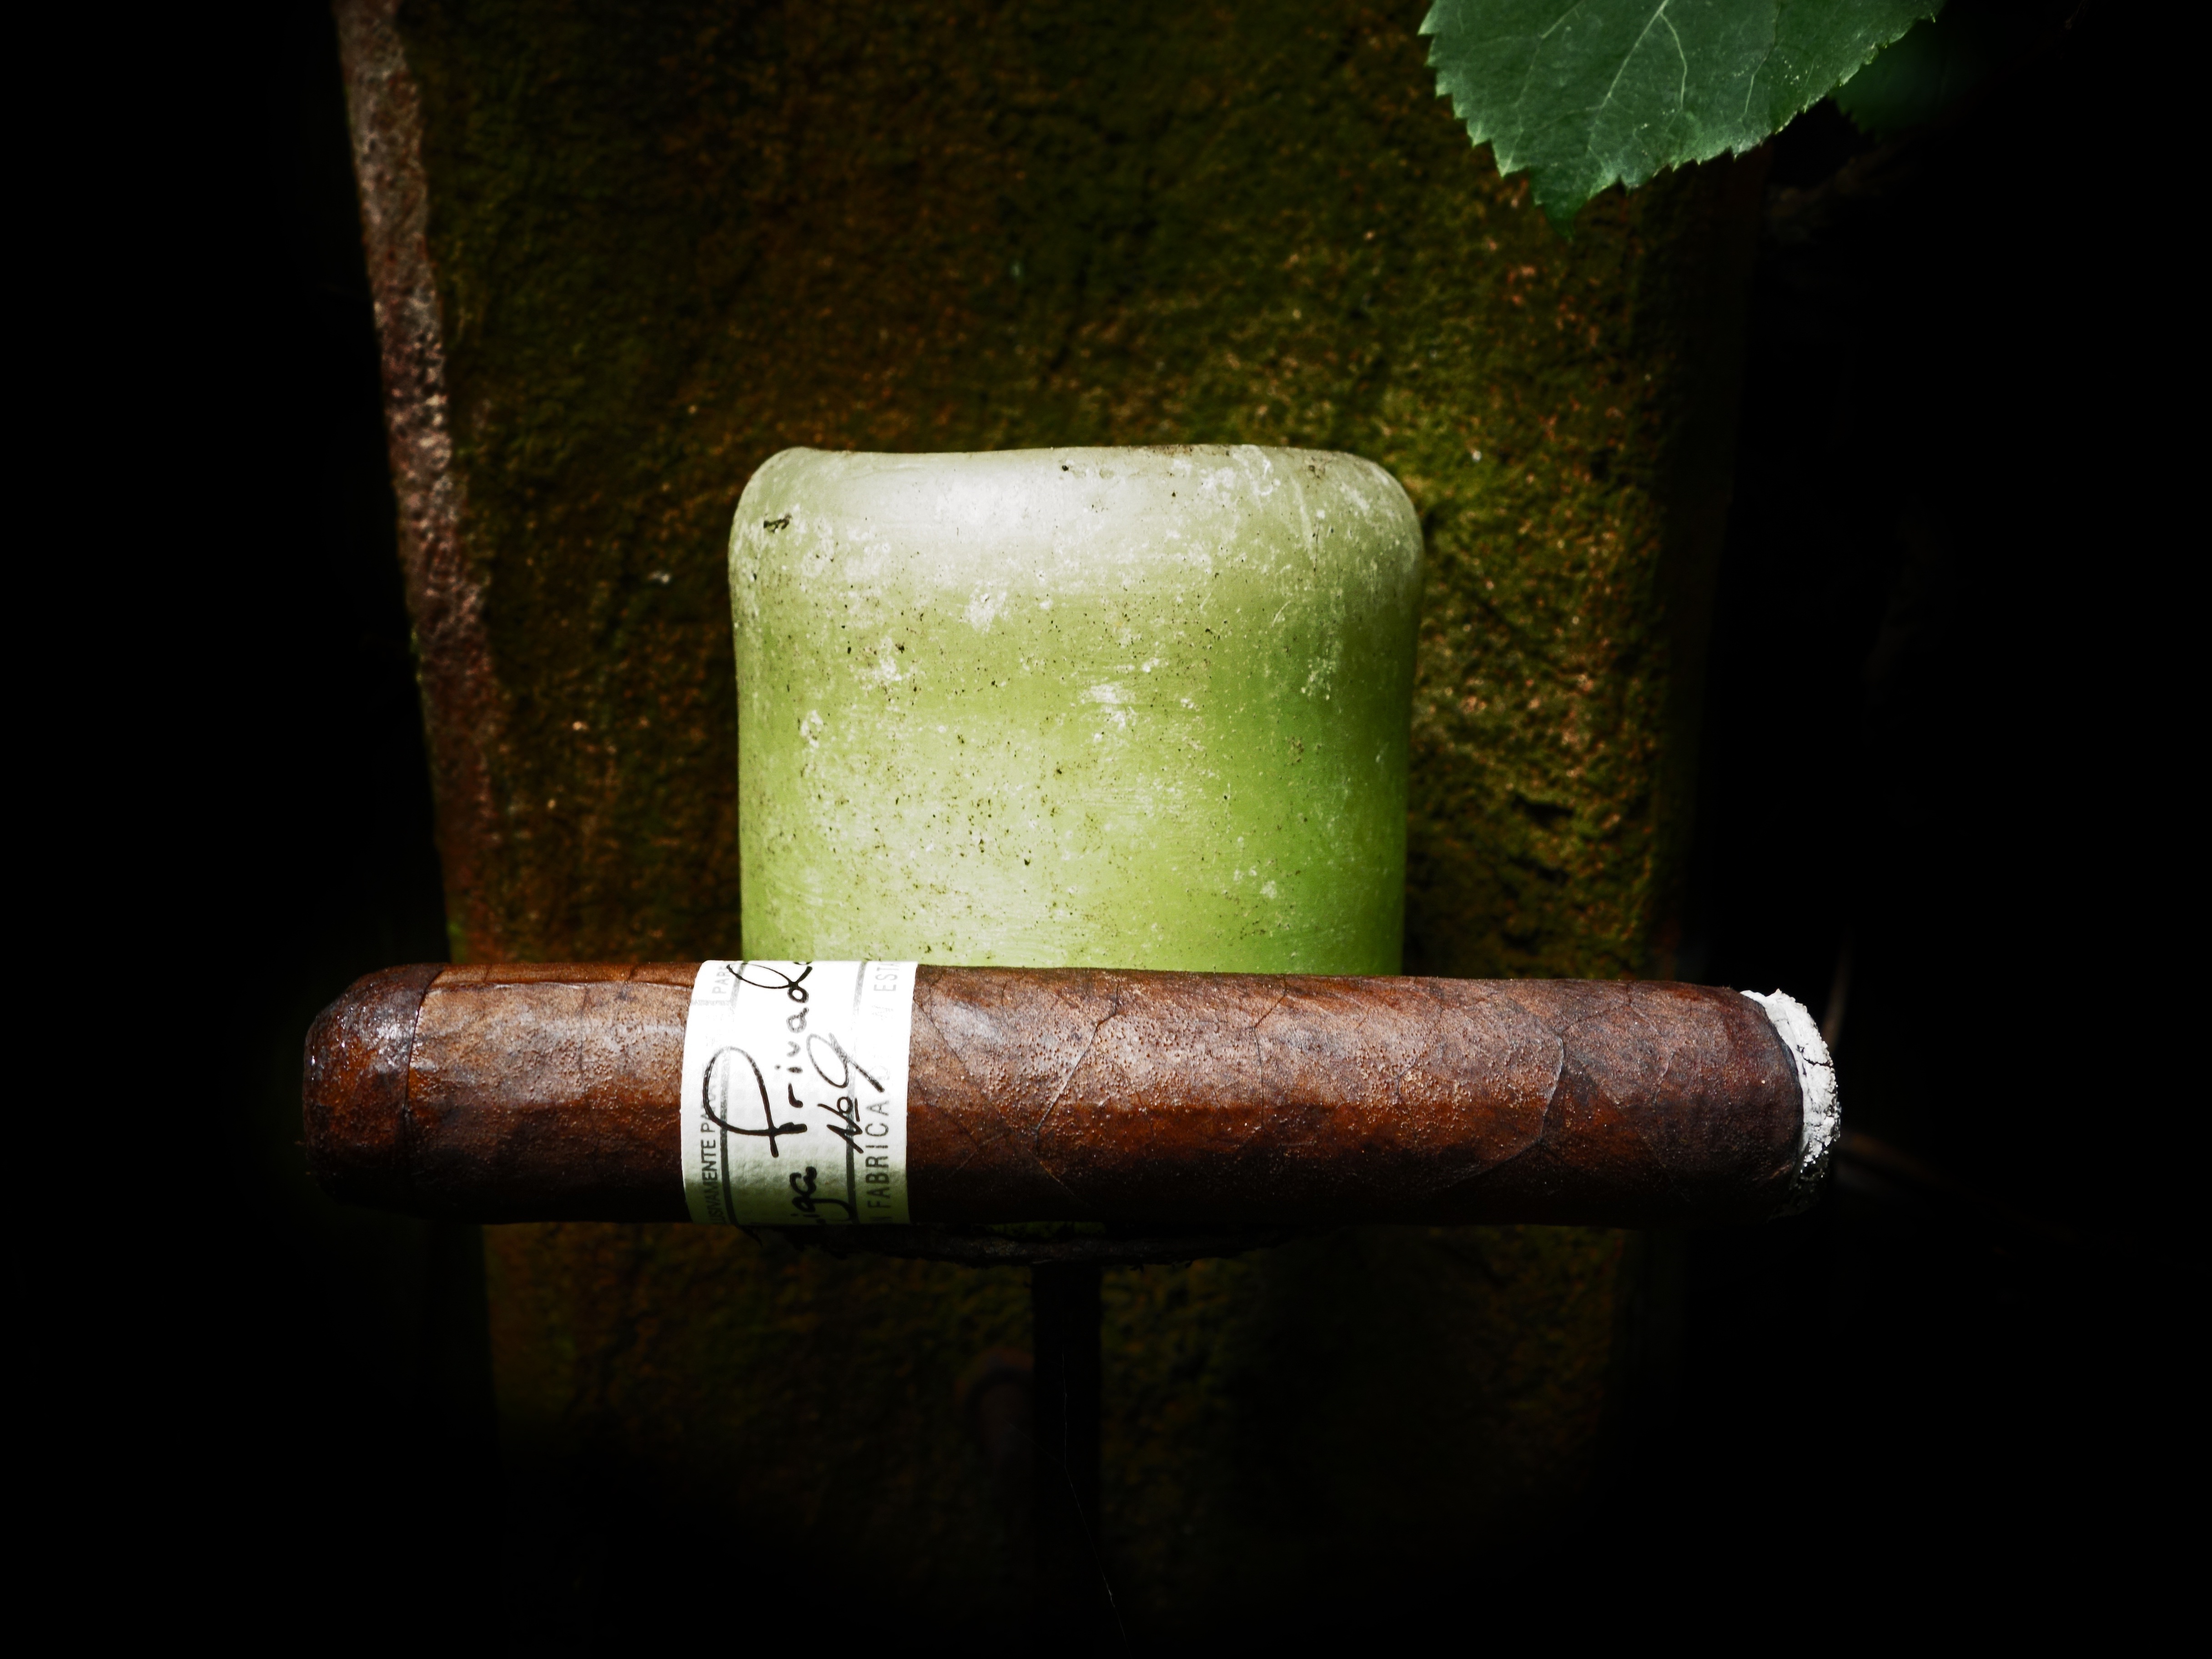
smoking, cigar, benefit from, still life photography, tobacco products